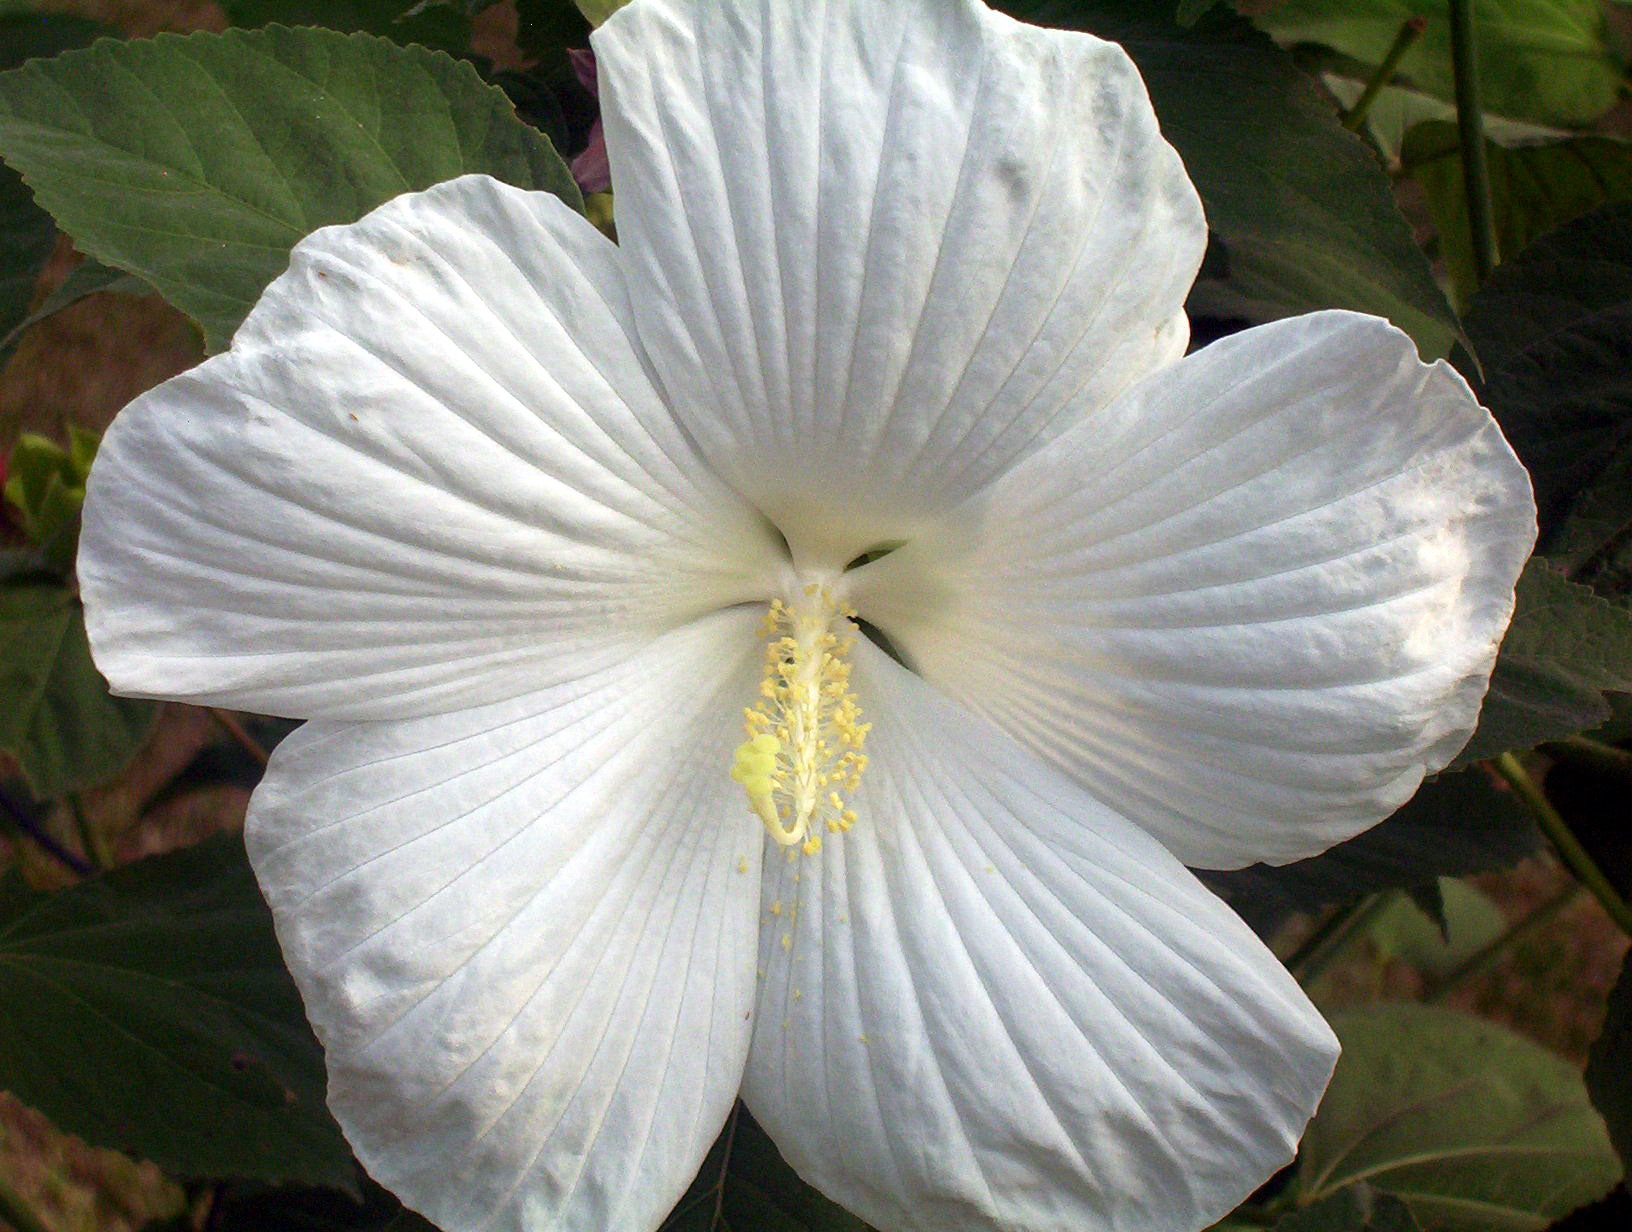
plant, white, flower, petal, floral, green, herb, tropical, botany, blooming, flora, plants, leafy, background, petals, decorative, bright, blossoms, fleurs, ornamental, delicate, hawaiian, hibiscus, blooms, flowering, moonflower, flowering plant, leaves background, land plant